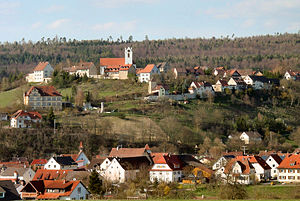
Aach (Baden-Württemberg)
Aach set fra syd.
Aach er en by i den sydlige del af den tyske delstat Baden-Württemberg. Byen er kendt for Aachtopf, den stærkeste kilde i Tyskland, og floden Radolfzeller Aachs udspring,